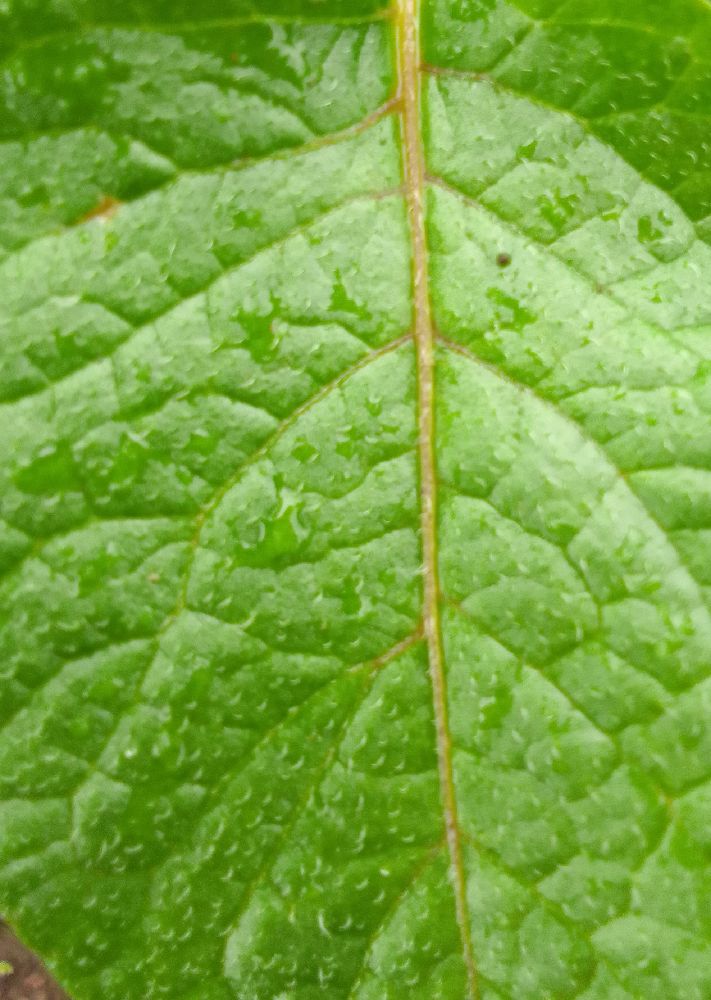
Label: Healthy